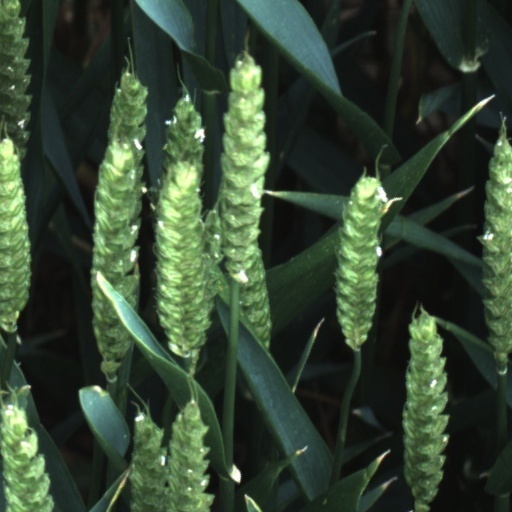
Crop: wheat